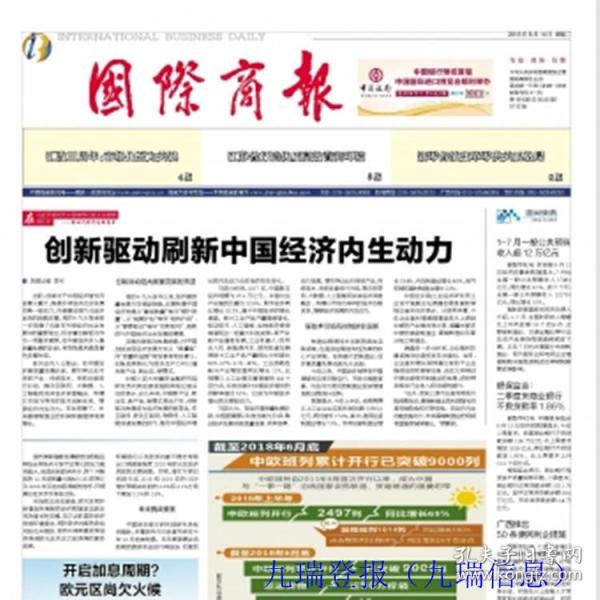
Label: paper